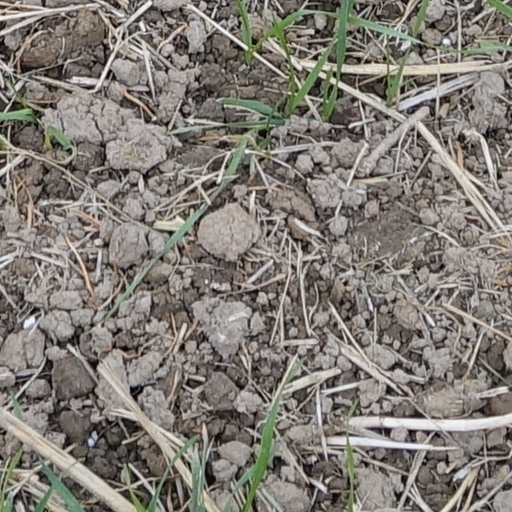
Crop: wheat